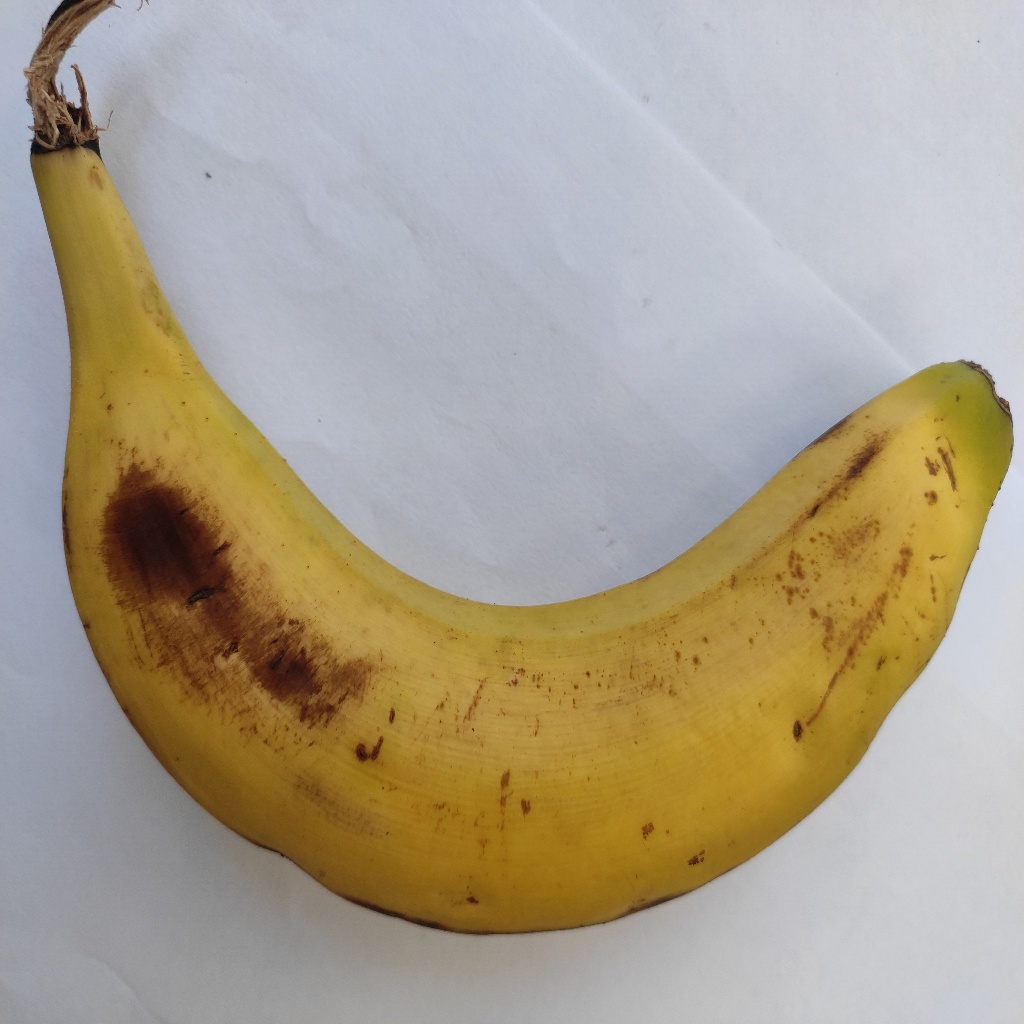
Crop: banana
Quality class: Class_B